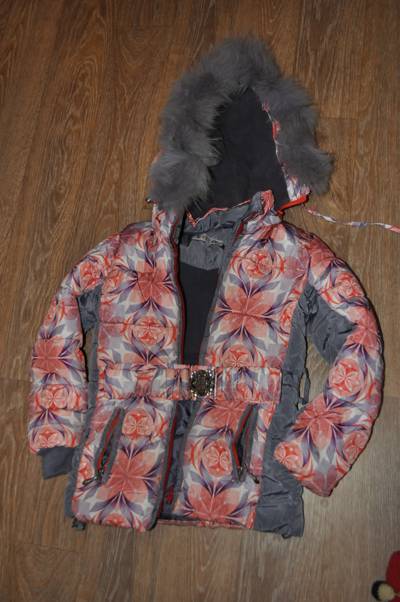
Waste category: clothes